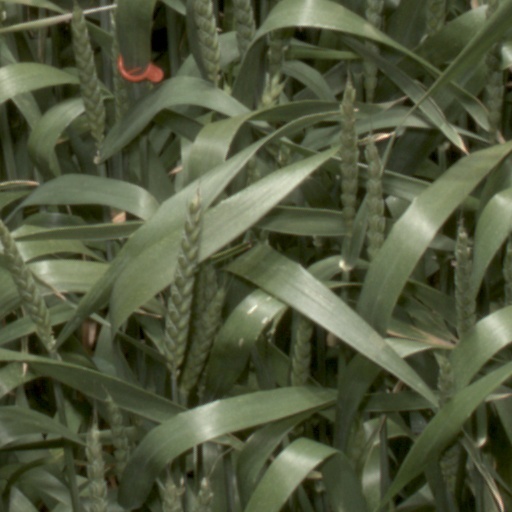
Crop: wheat